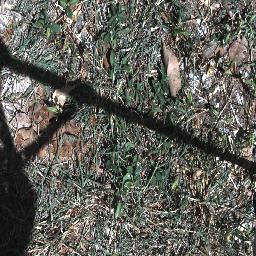
Label: negative